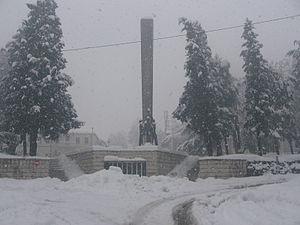
Danilovgrad est une ville et une municipalité du Monténégro. En 2003, la ville comptait 5 208 habitants et la municipalité 16 523. La ville et la municipalité sont habitées par une majorité relative de Monténégrins.